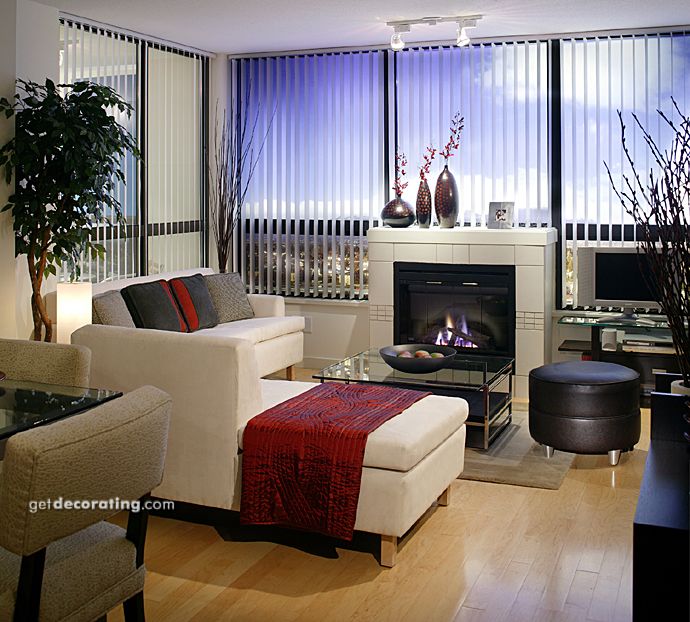
Room type: livingroom